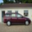
Label: automobile